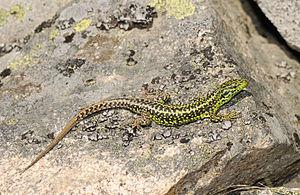
Iberolacerta monticola est une espèce de sauriens de la famille des Lacertidae.